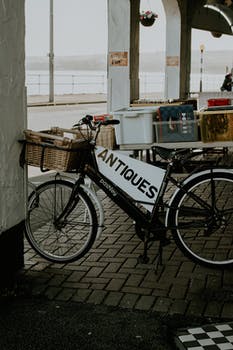
Label: No Watermark